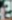
Number: 2